Storm King Ranger Station

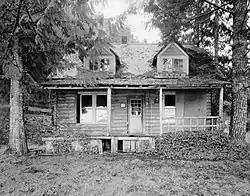

The Storm King Ranger Station, also known as the Storm King Guard Station and Morgenroth Cabin, is a historic building located southeast of Barnes Point, on south shore of Lake Crescent, about southwest of Port Angeles, Washington. The ranger station is part of the Olympic National Park. The station was added to the National Register of Historic Places in 2007.